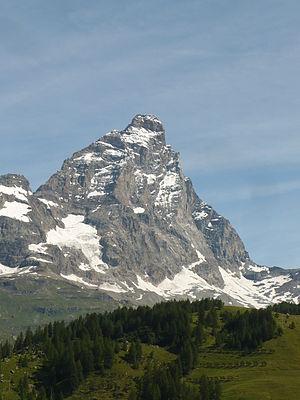
Le Cervin est, avec une altitude de 4 478 mètres, le 12ᵉ sommet le plus élevé des Alpes. Il est situé sur la frontière italo-suisse, entre le canton du Valais et la Vallée d'Aoste.